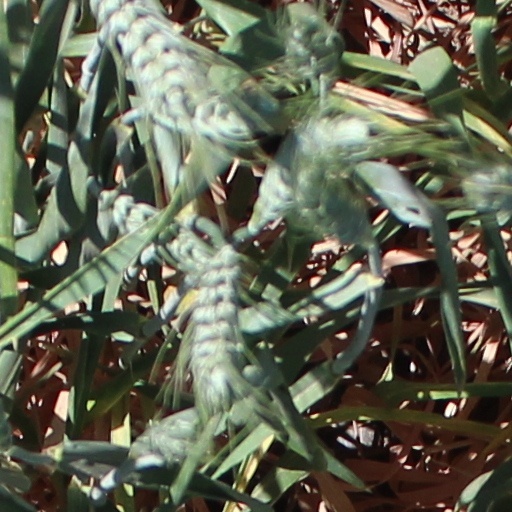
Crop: wheat